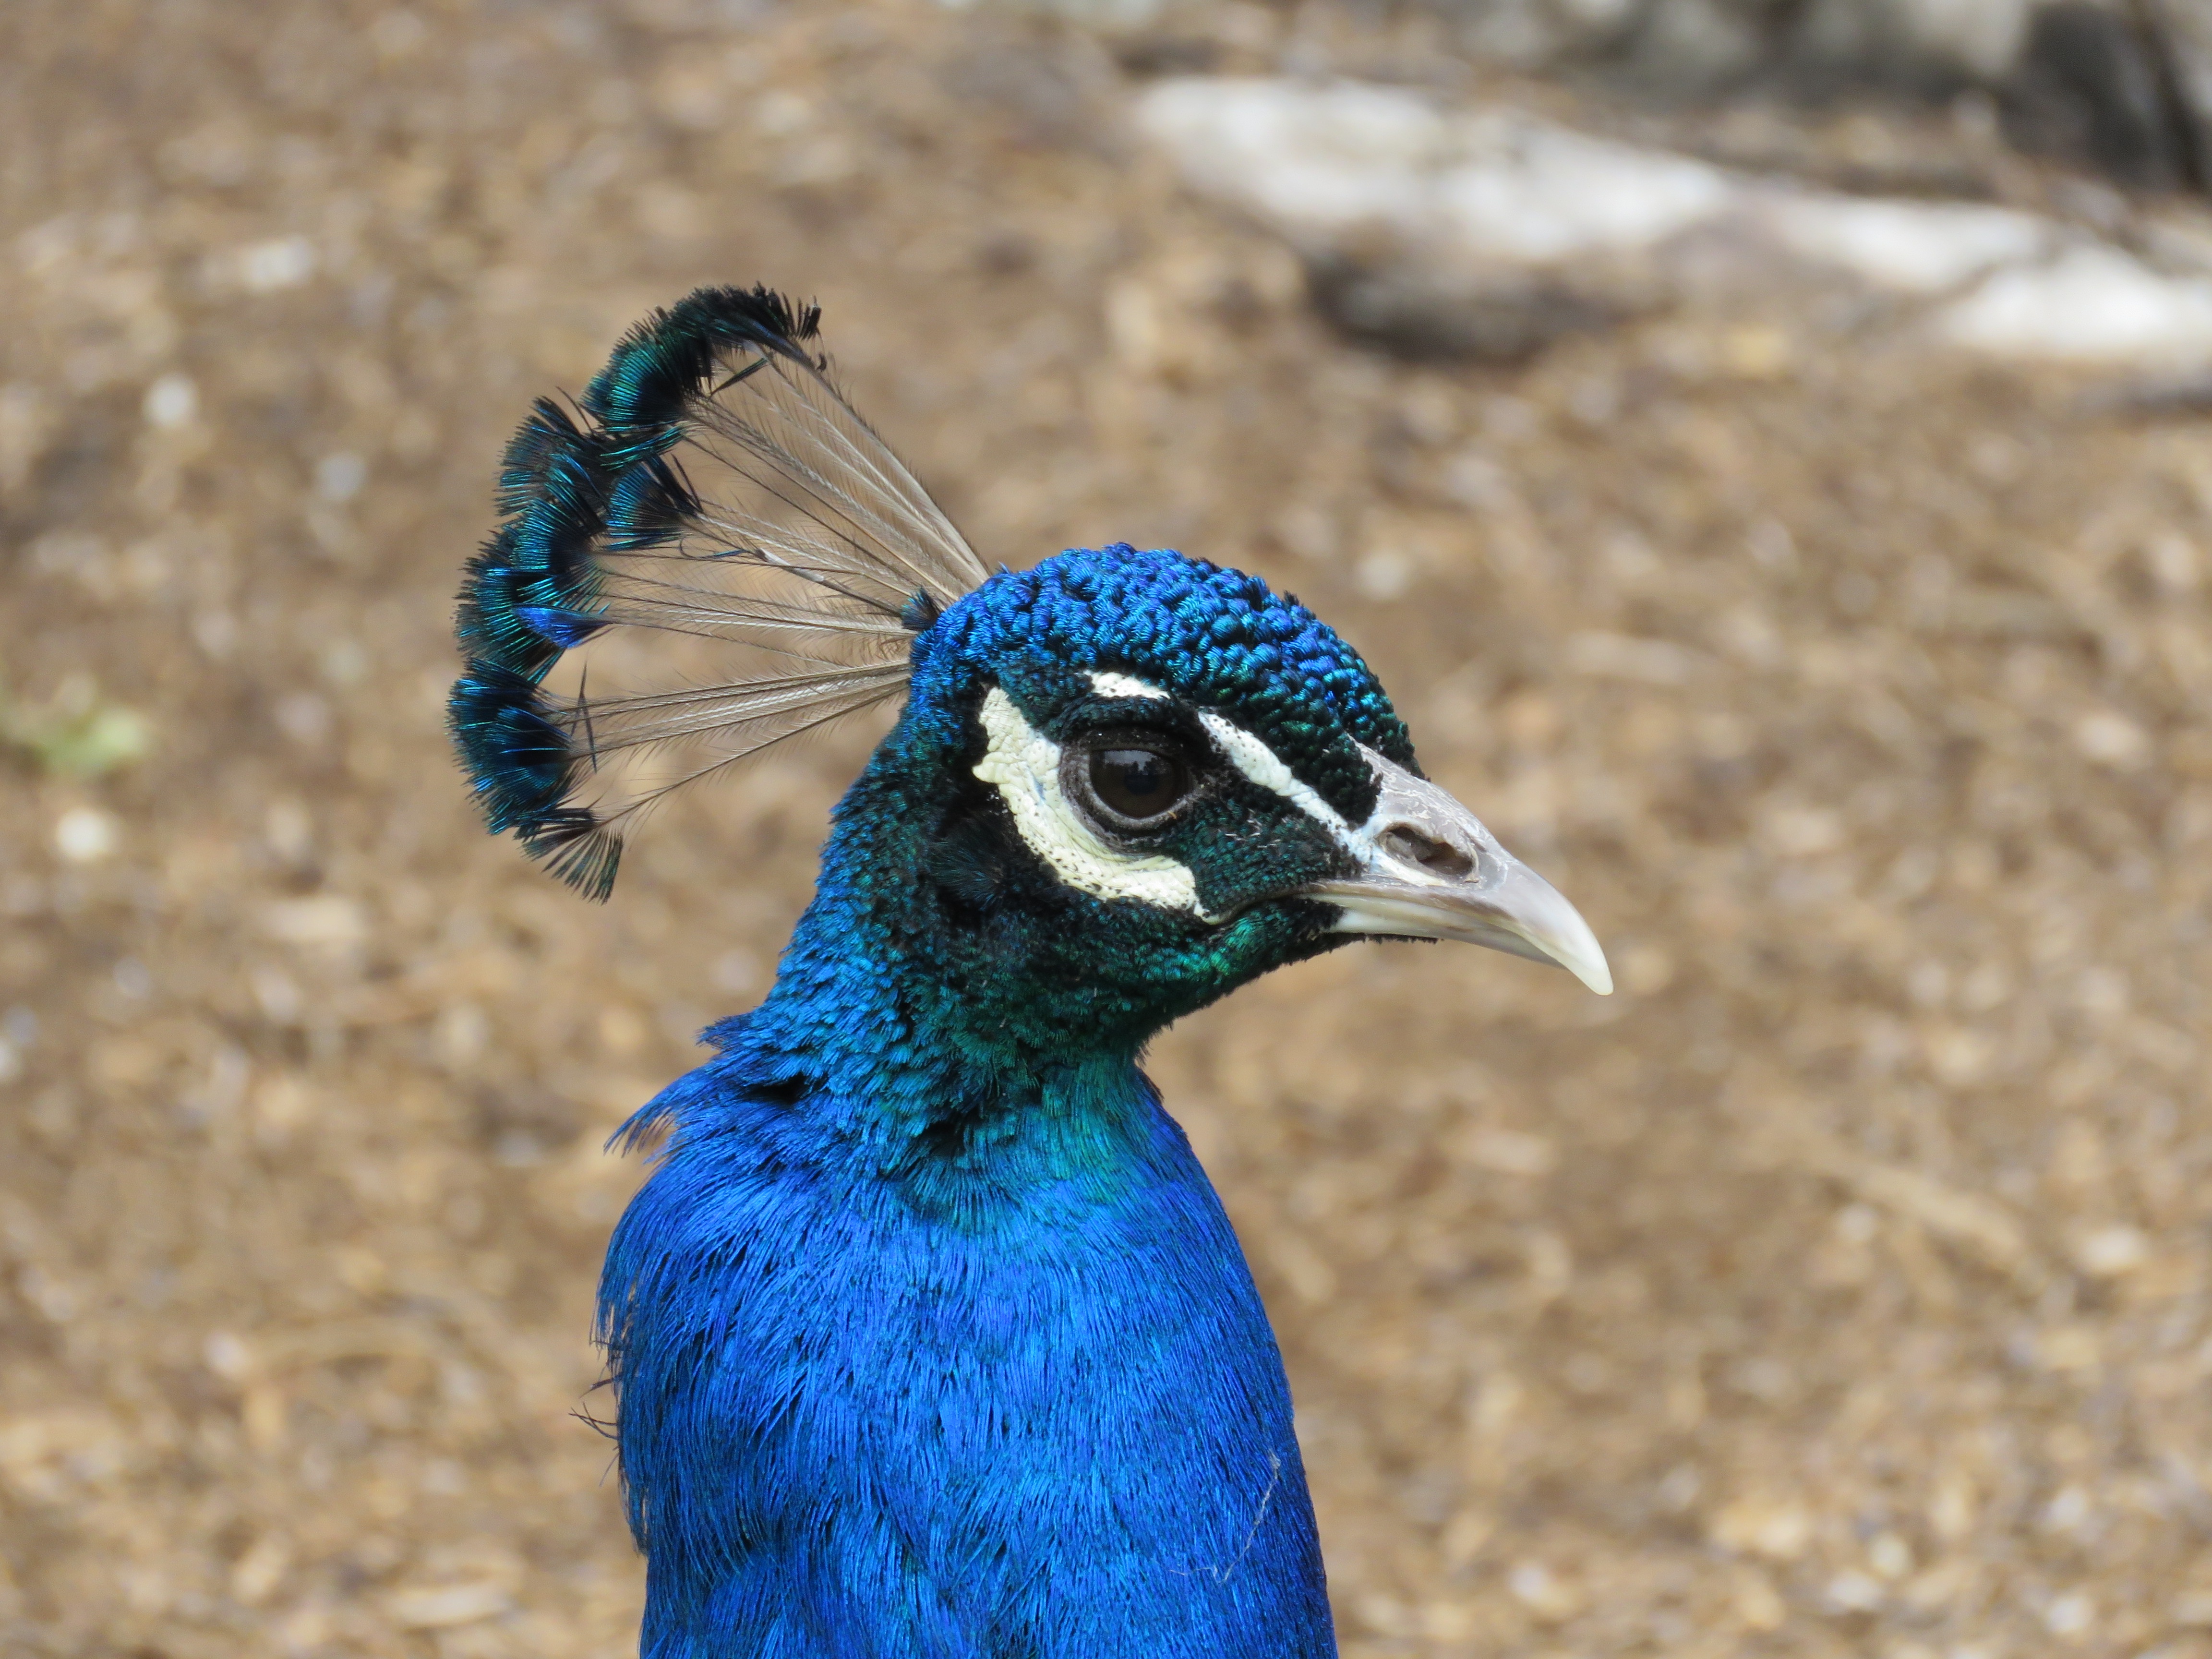
nature, bird, male, wildlife, beak, blue, colorful, fauna, peacock, close up, pheasant, galliformes, head, vertebrate, peafowl, vibrant